Zvi Wiener

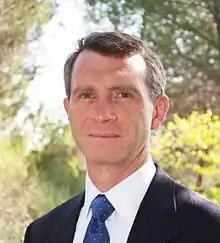
Professor Zvi Wiener

Zvi Wiener is a Professor of Finance and the former dean of the Hebrew University Business School Business administration at the Hebrew University of Jerusalem.